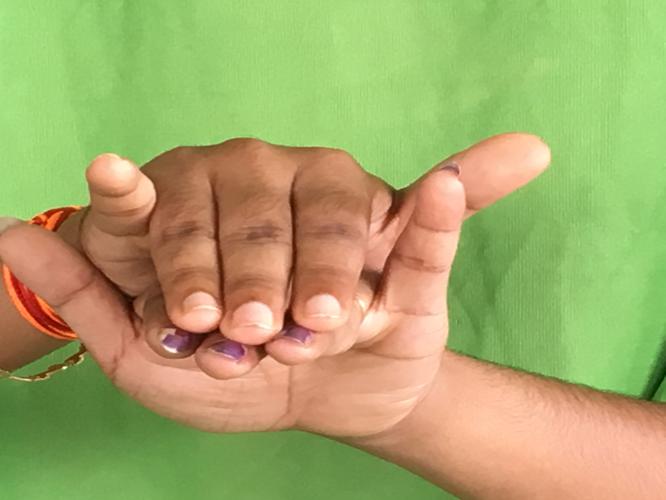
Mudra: Varaha
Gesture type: double_hand